List of Media Forest most-broadcast songs of 2009 in Romania

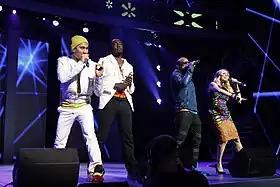
Four people, three men and a woman, are seen performing on a stage.

Since July 2009, Israeli broadcast monitoring service Media Forest has been publishing four rankings which list the top ten most-broadcast Romanian and foreign songs on Romanian radio stations and television channels separately on a weekly basis. Nine radio stations—Europa FM, Info Pro, Kiss FM, Magic FM, National FM, Pro FM, Radio 21, Radio România Actualități and Radio ZU—and five television channels—1 Music Channel, Kiss TV, MTV Romania, Party TV and UTV Romania—were taken into consideration for the charts' compilation in 2009. They are based on the number of times tracks are broadcast, determined by acoustic fingerprinting.